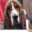
Label: dog